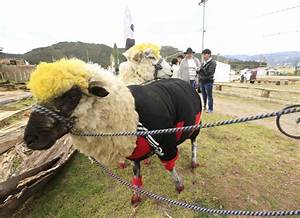
Label: pecora